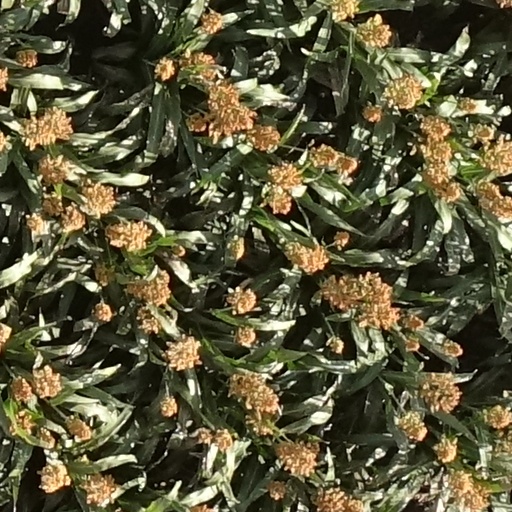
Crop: sorghum